List of Zamalek SC Honours

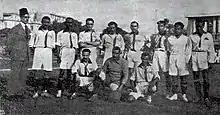
Zamalek football team that won the Sultan Hussein Cup in 1921, becoming the first Egyptian club to win a trophy.

Zamalek is the first Egyptian club to win a title, as it was the first Egyptian team to win the Sultan Hussein Cup in 1921, the first team to win the Egypt Cup in 1922, and the first team to win the Cairo League in 1922–23. The club is the second most successful club in the history of Egyptian football in terms of the number of local championships, as the club has won fourteen Egyptian League titles, twenty-nine titles in the Egypt Cup, four titles in the Egyptian Super Cup, fourteen titles in the Cairo League and two titles in the Sultan Hussein Cup, one title of the October League Cup, three titles of King Fouad Cup, one title of Egyptian Friendship Cup and one title of the Egyptian Confederation Cup.